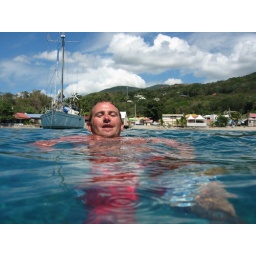
Beige in clear Dominican water